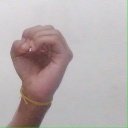
अक्षर: ऊ